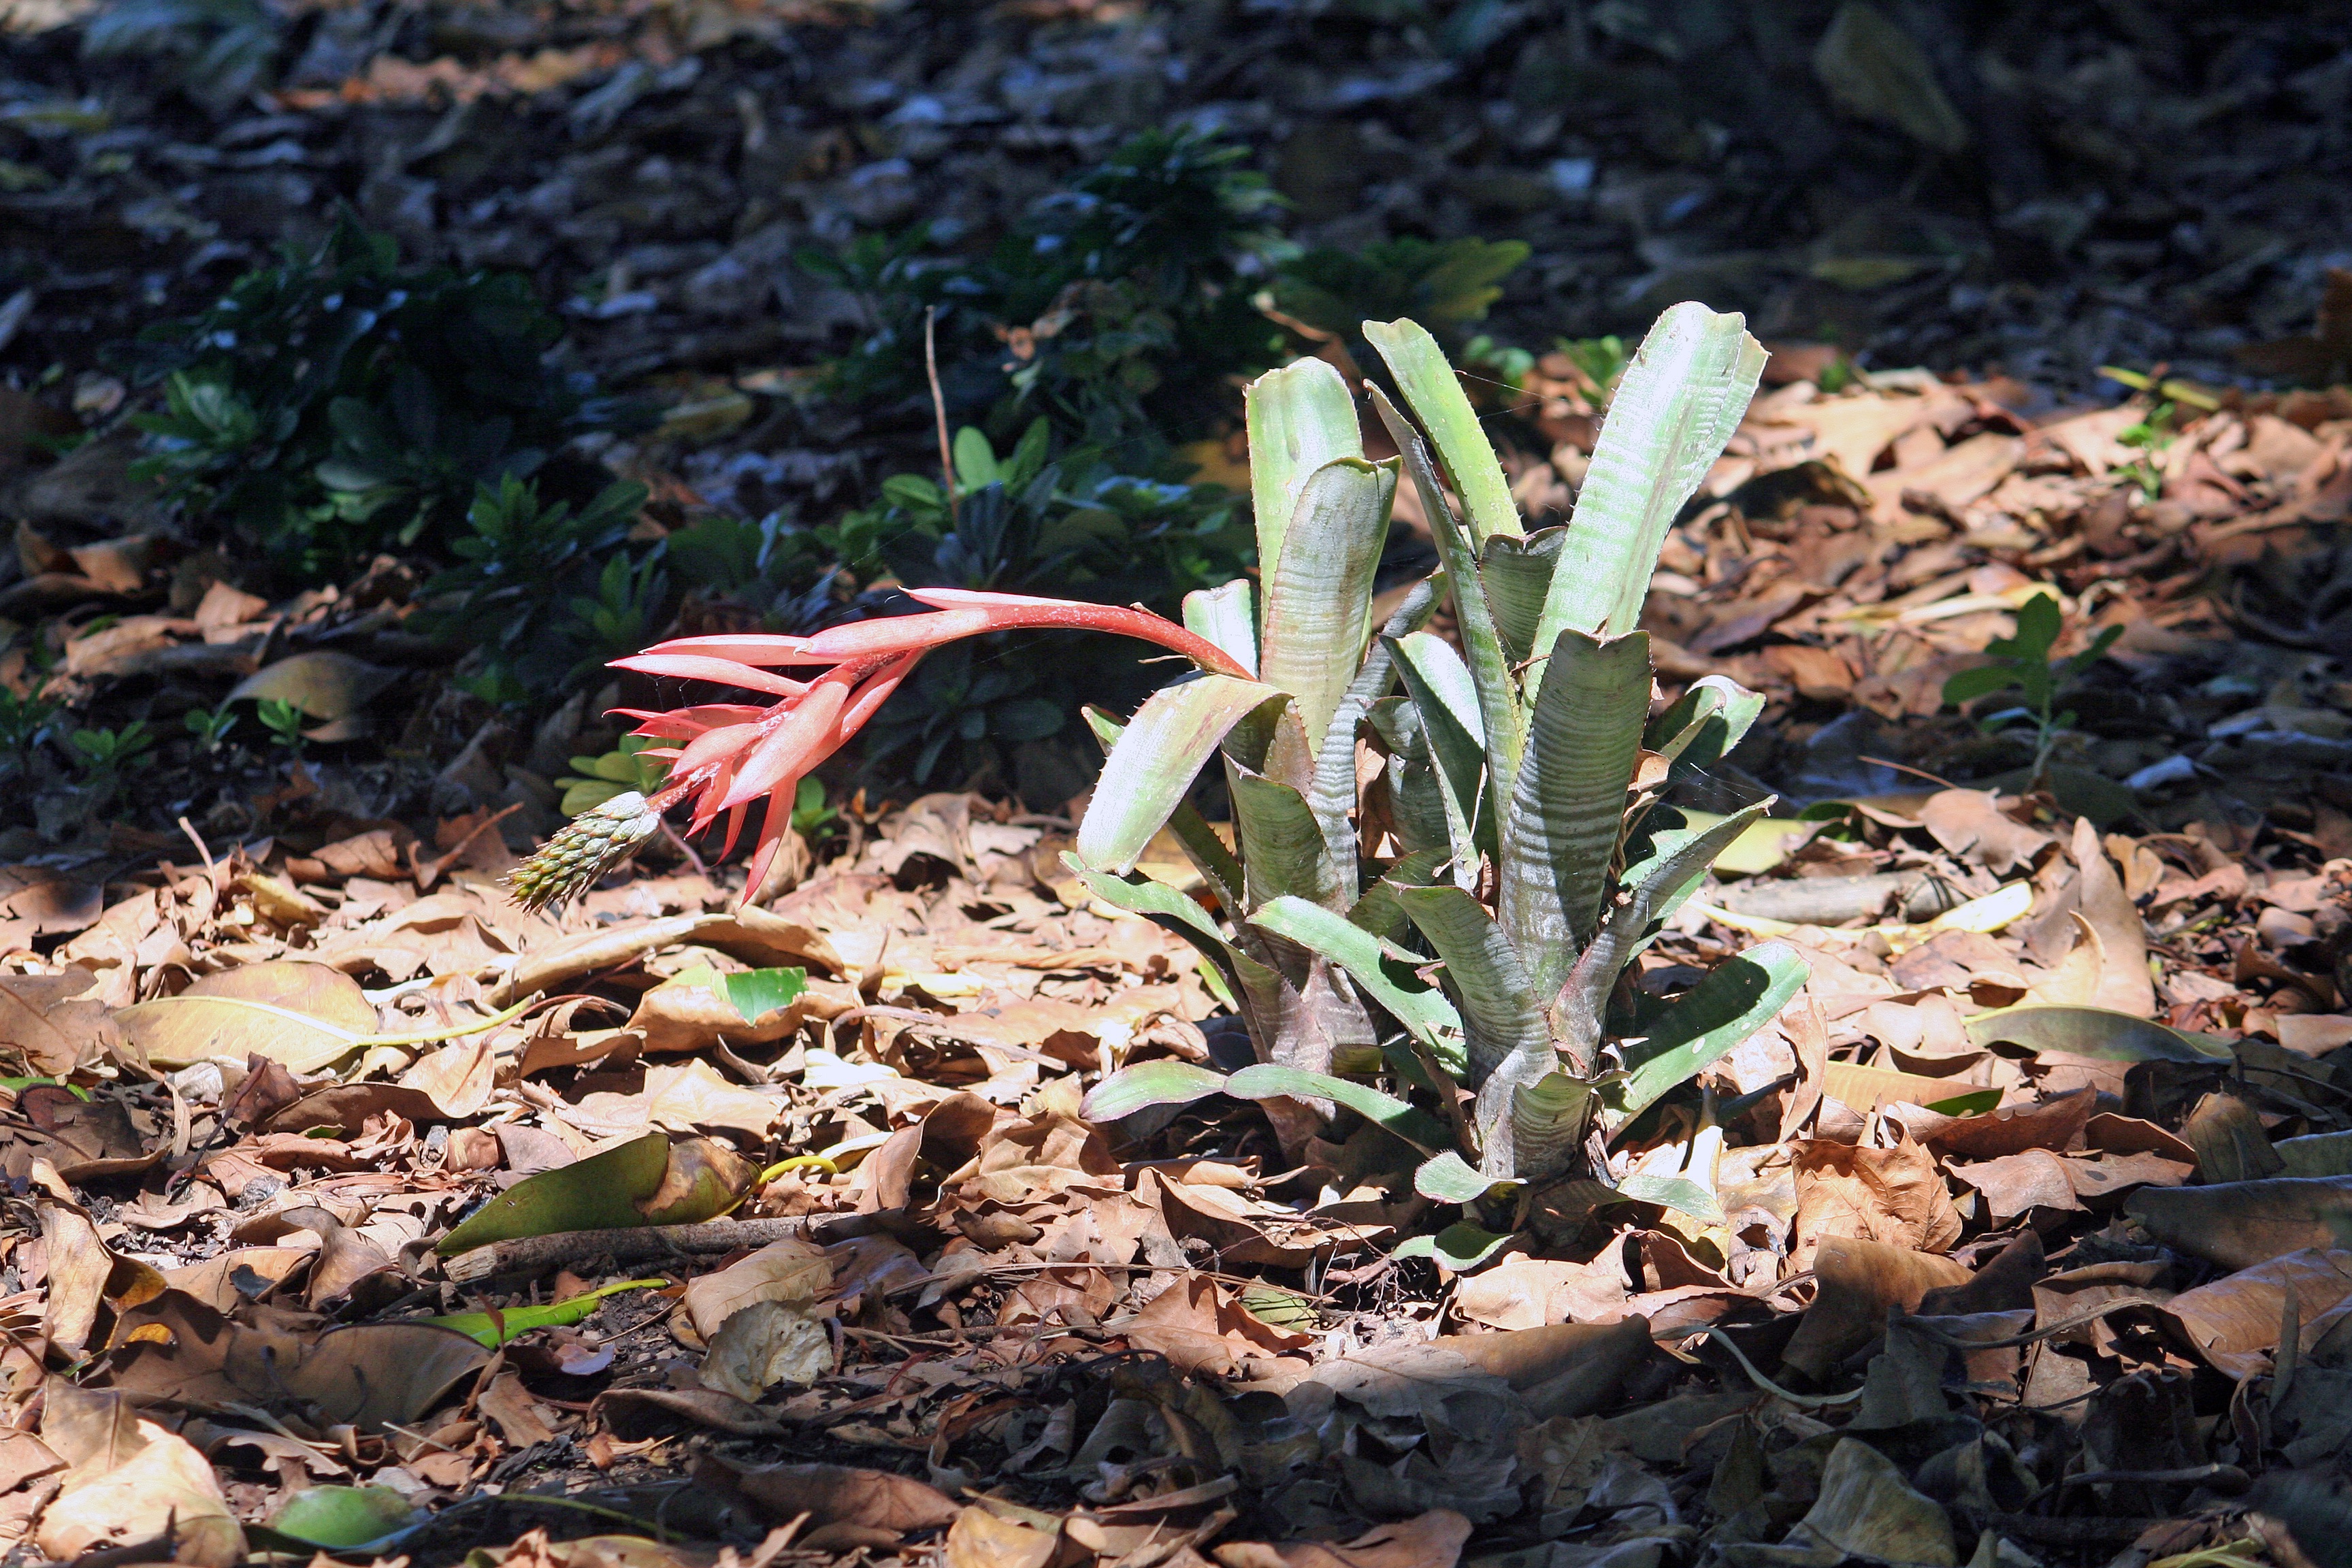
grass, plant, leaf, flower, autumn, soil, botany, garden, flora, wildflower, woodland, flowering plant, grass family, land plant